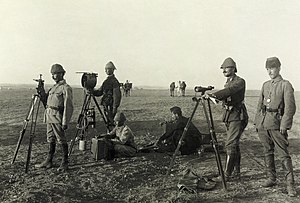
Huj / Historie / Britisk mandatområde
Osmannisk heliograf ved Huj under 1. Verdenskrig, 1917.
Huj var en palæstinensisk arabisk landsby som lå 15 km nordøst for Gaza. Den er identificeret som de antikke filistres by Oga, men den moderne landsby blev grundlagt af osmannerne i begyndelsen af det 19. århundrede.